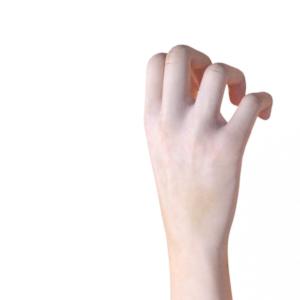
Label: rock